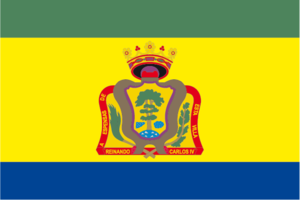
Campillo de Aranda est une commune d’Espagne, dans la province de Burgos, communauté autonome de Castille-et-León. Cette localité est également vinicole, et fait partie de l’AOC Ribera del Duero.